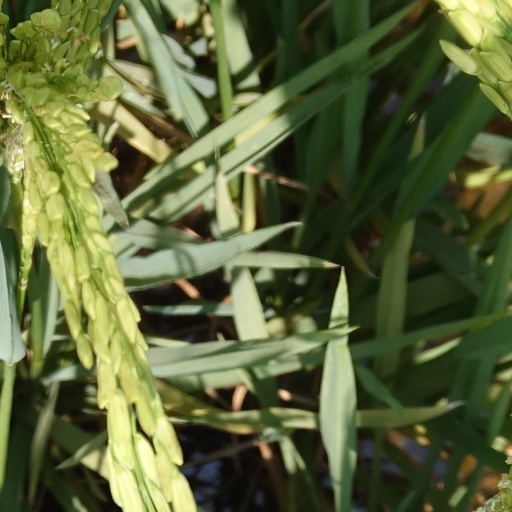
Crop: rice